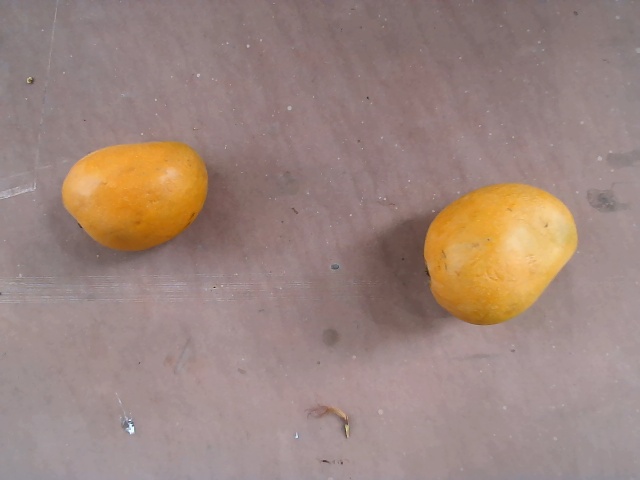
Label: Ripe_Mango